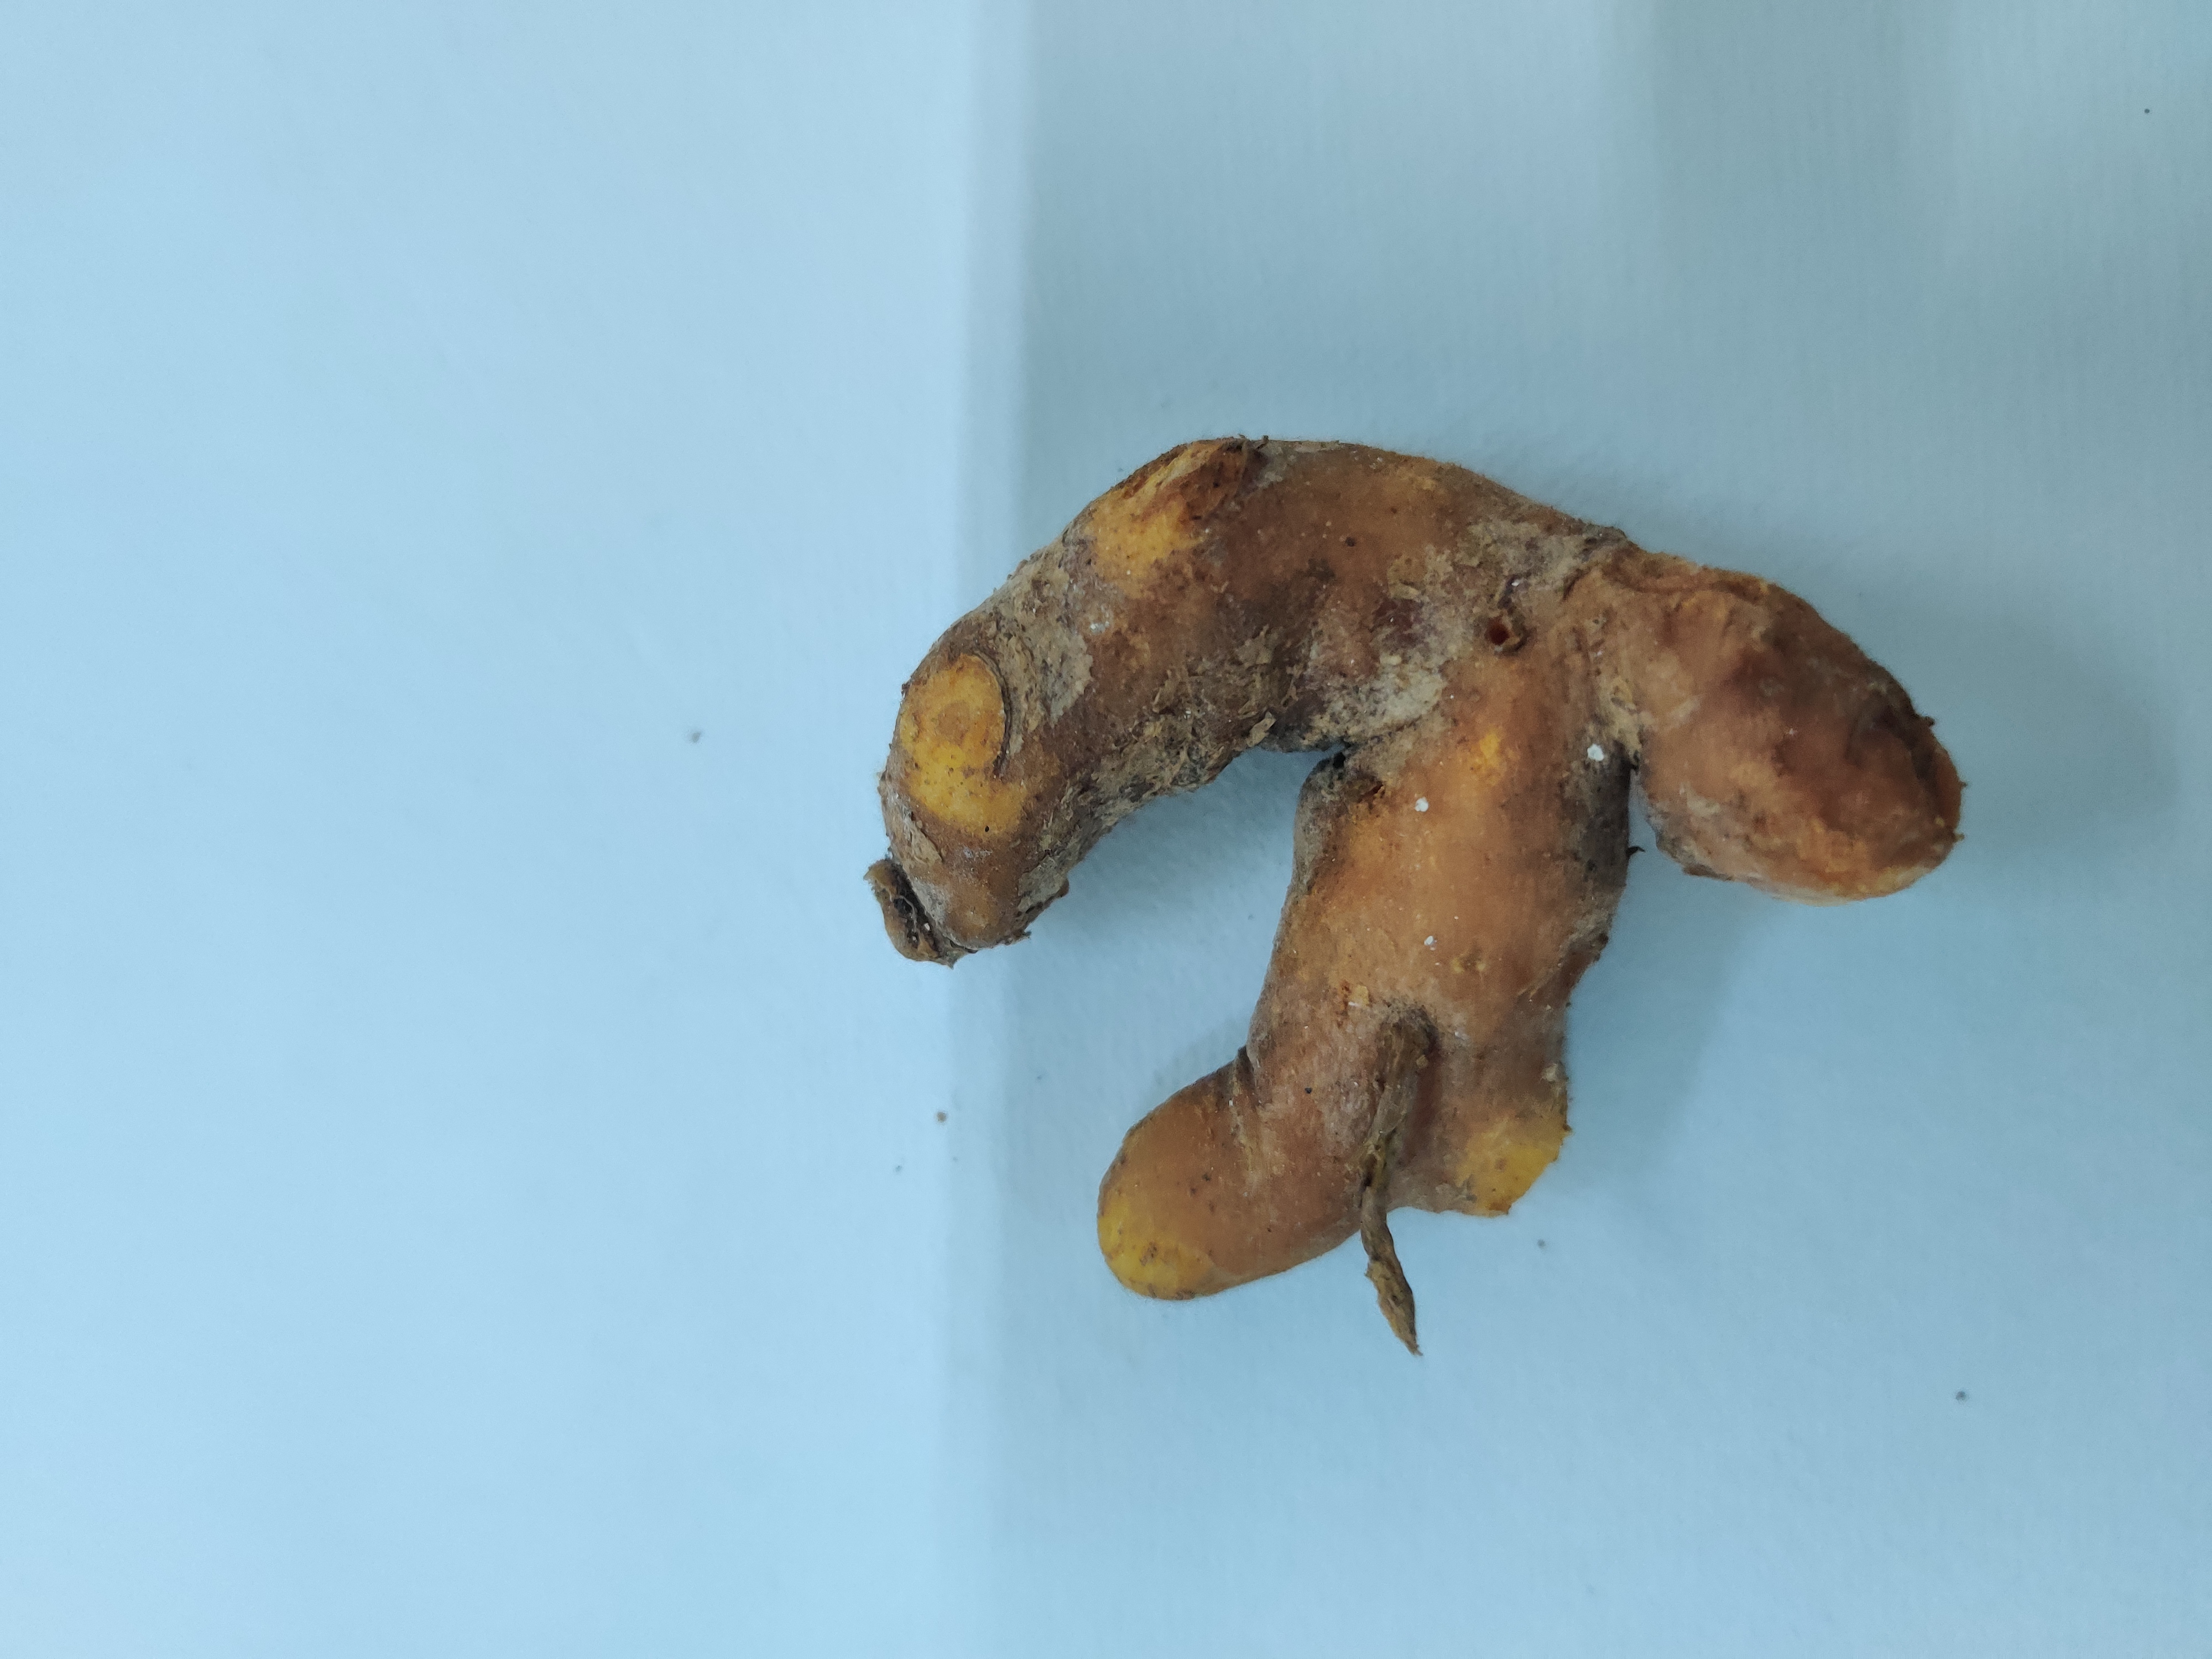
Crop: Turmeric
Condition: Fresh